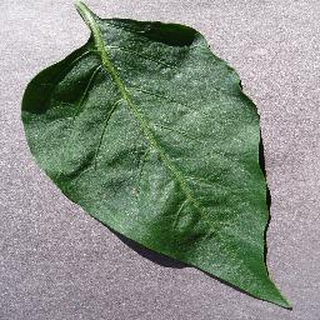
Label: healthy_bell_pepper